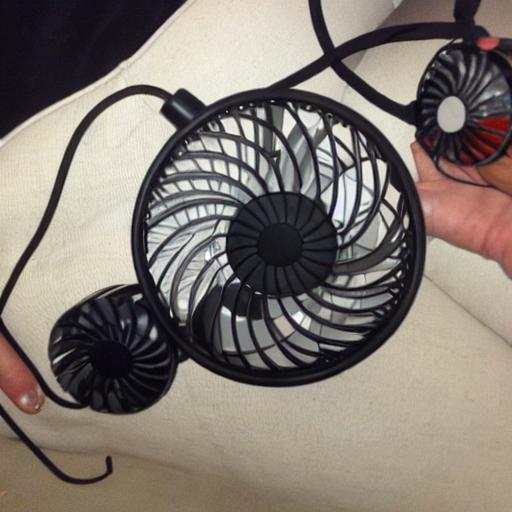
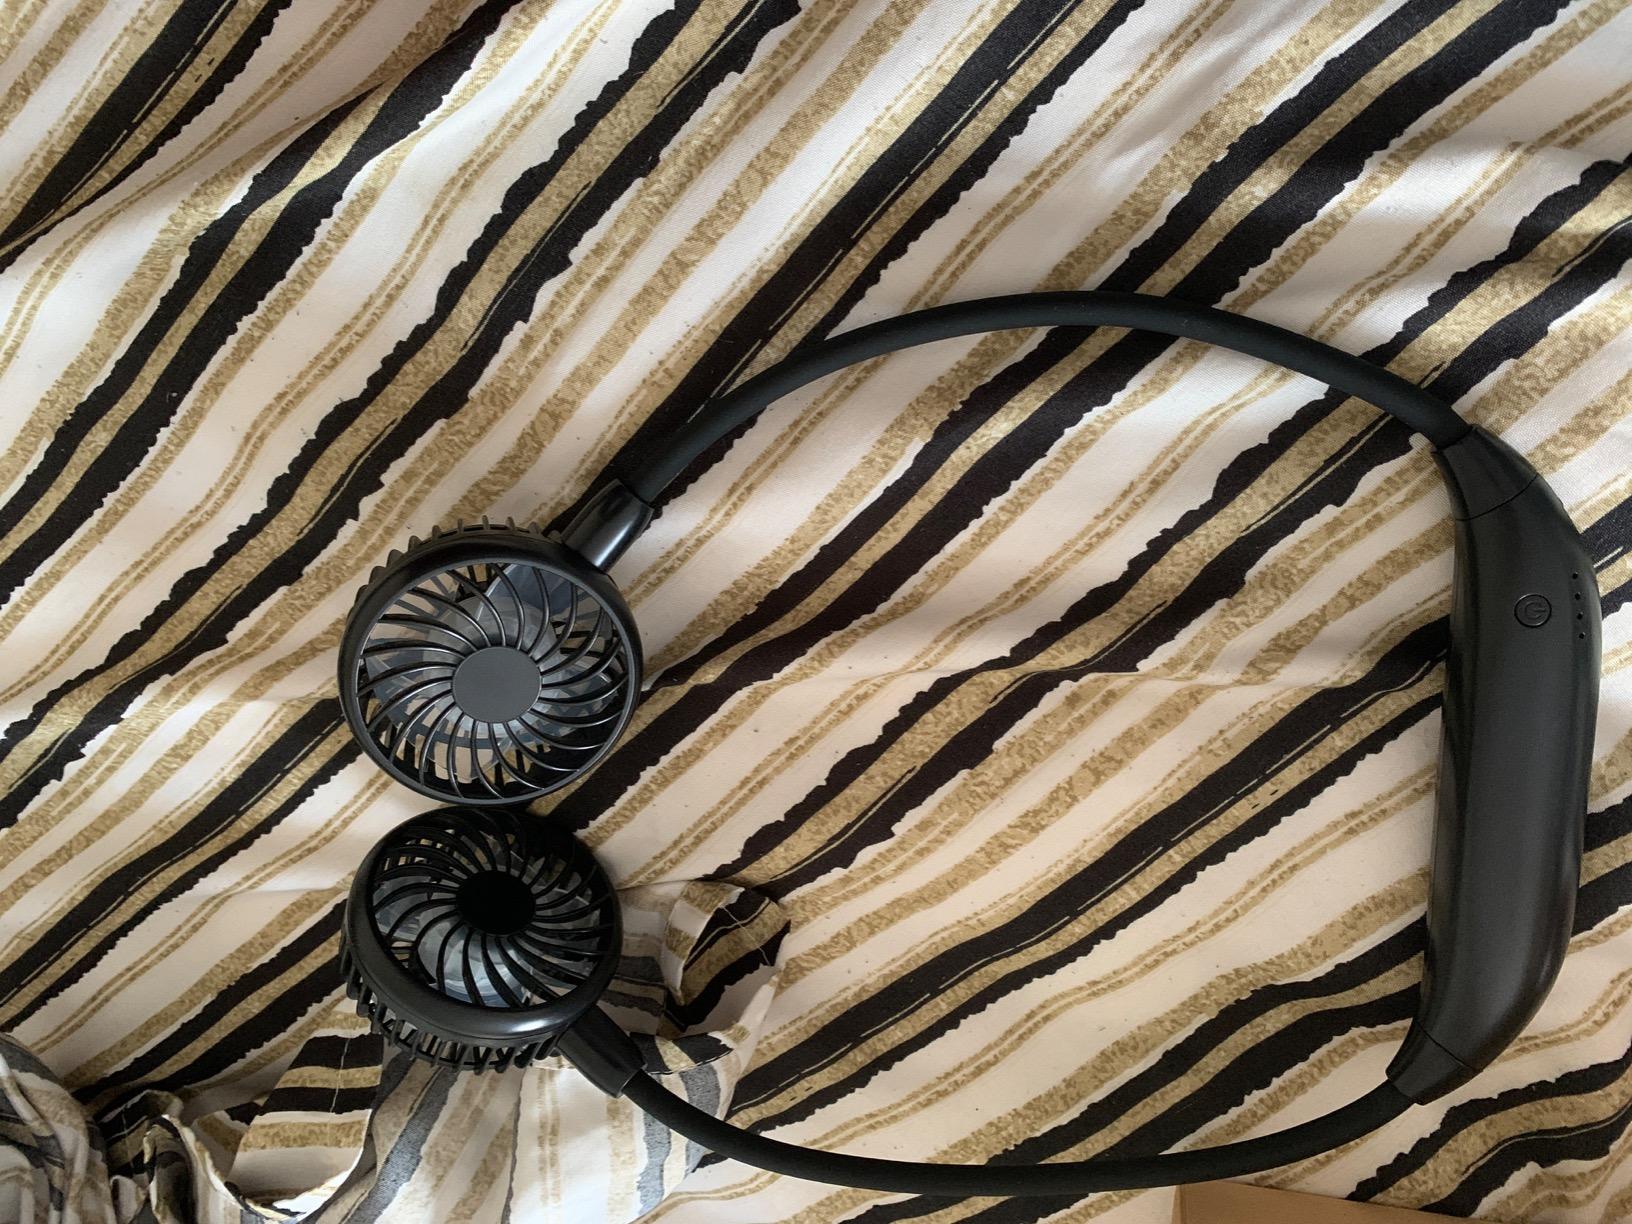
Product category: fan
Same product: no